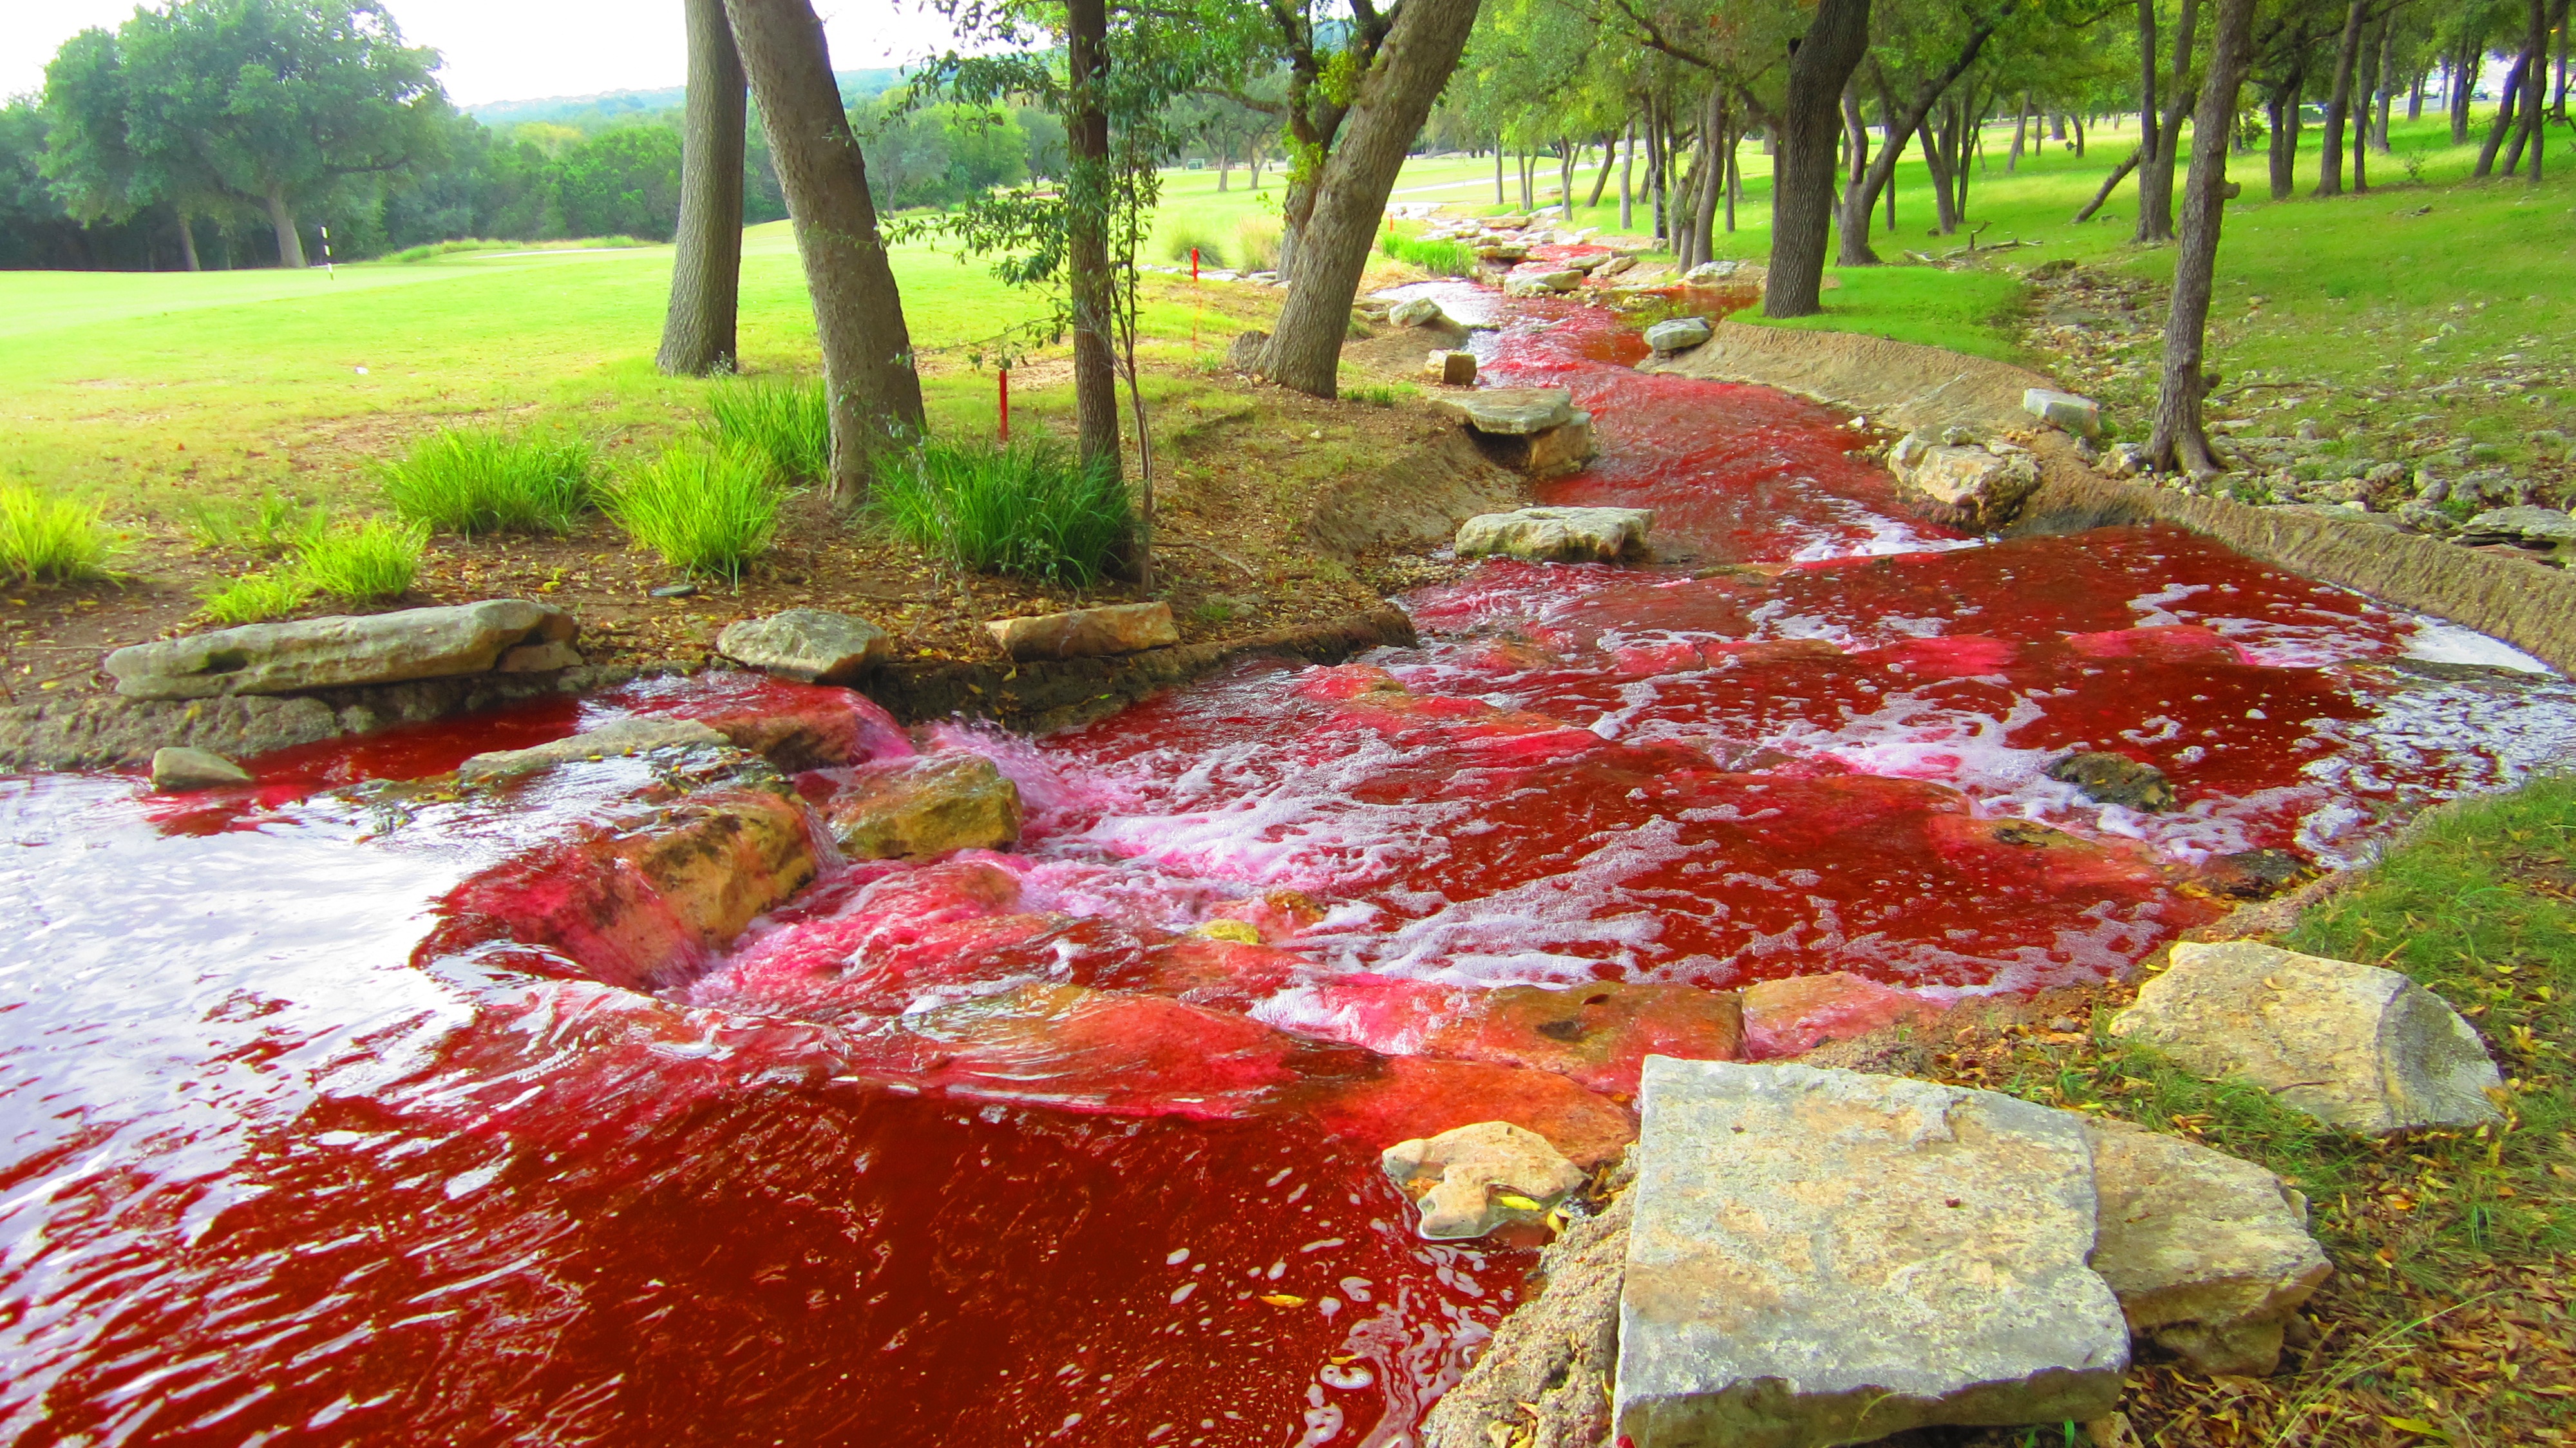
river, pond, stream, red, color, autumn, blood river, darrel, darrel stilwell